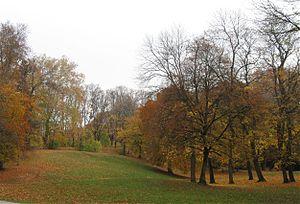
Les Maximiliansanlagen sont des parcs et des jardins longeant l'Isar, dans les quartiers munichois de Bogenhausen et Haidhausen, entre le pont Ludwig et le pont Max-Joseph. Le point central est l'Ange de la paix, haut de 38 mètres.